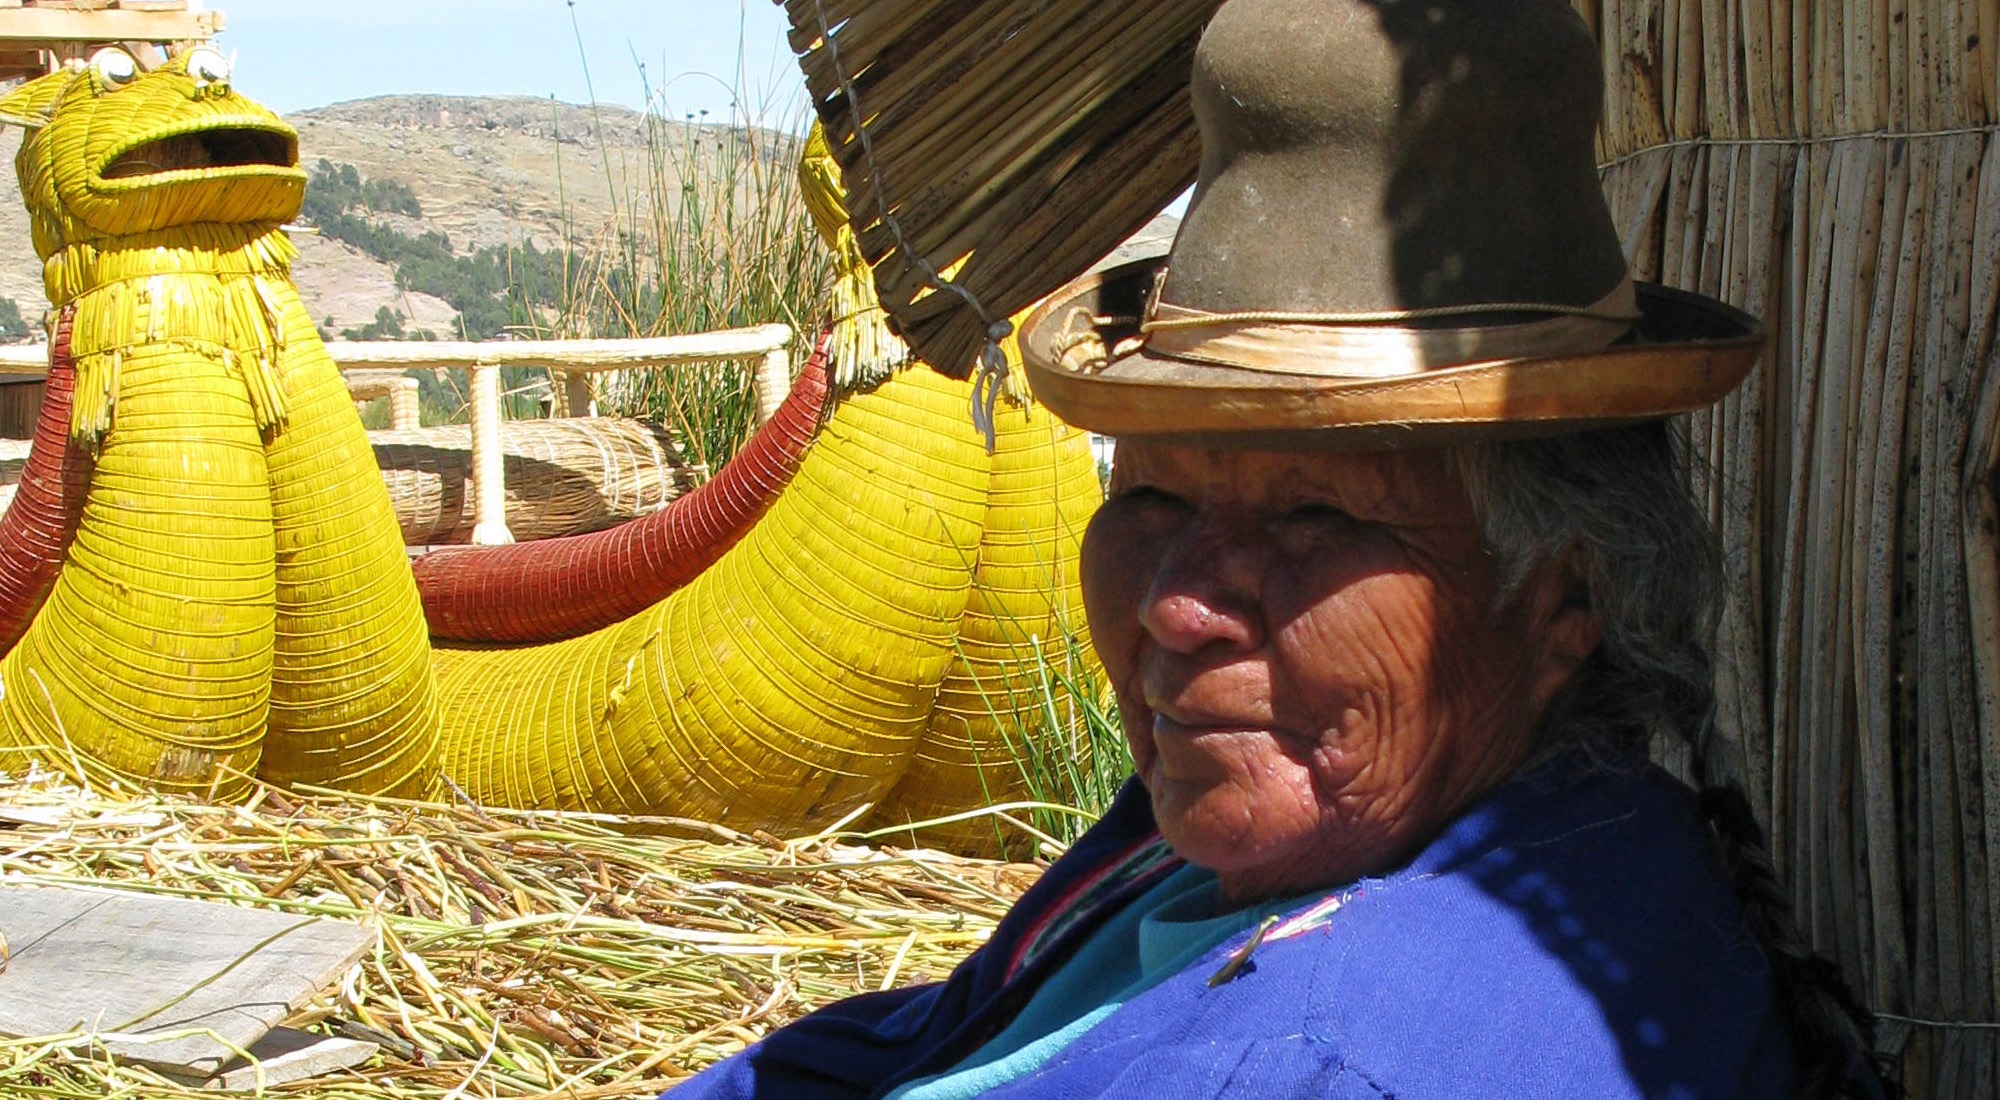
woman, hat, agriculture, peru, temple, tradition, peruvian, uros, floating islands, titcacasee